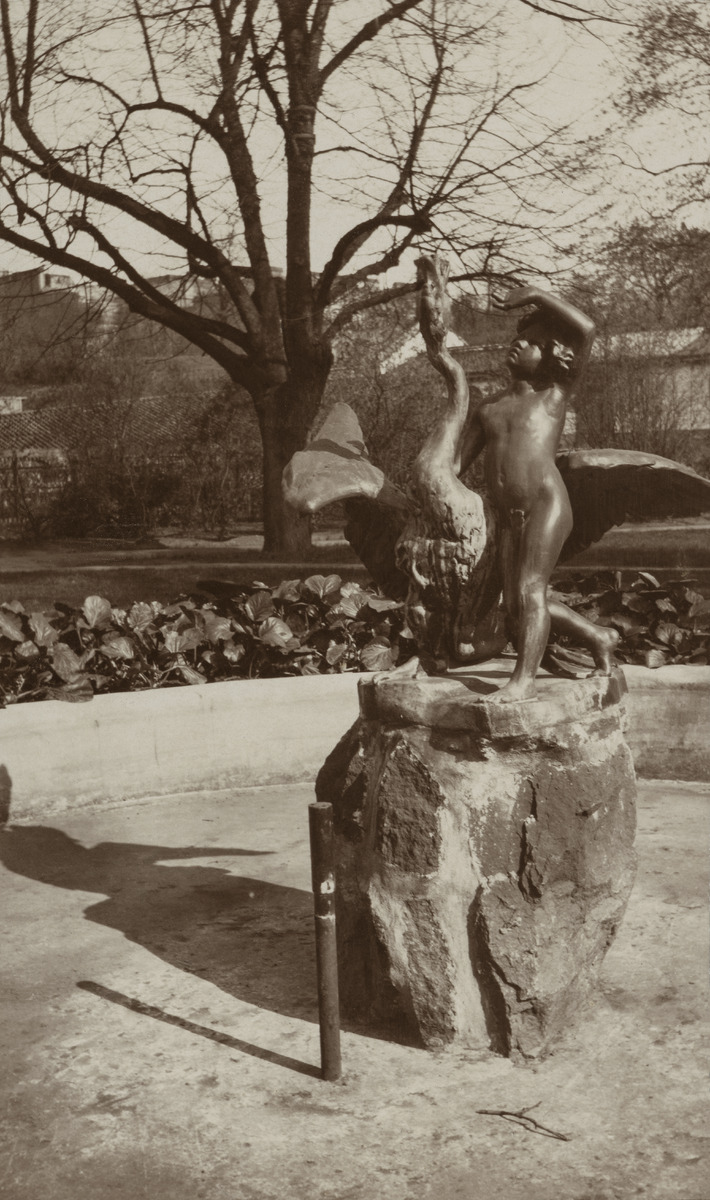
Tyttöä ja joutsenta esittävä veistos Staudingerin puutarhassa Eirassa, mahdollisesti Villa Johannan puutarhassa, Laivurinkatu 23- 25
sisällön kuvaus: Tyttöä ja joutsenta esittävä veistos Staudingerin puutarhassa Eirassa, mahdollisesti Villa Johannan puutarhassa, Laivurinkatu 23- 25. mustavalkoinen
Kuvaaja: Timiriasew, Ivan, valokuvaaja
Ajankohta: kuvausaika 1900 -luku alku
Aiheet: veistokset, puutarhat, puut